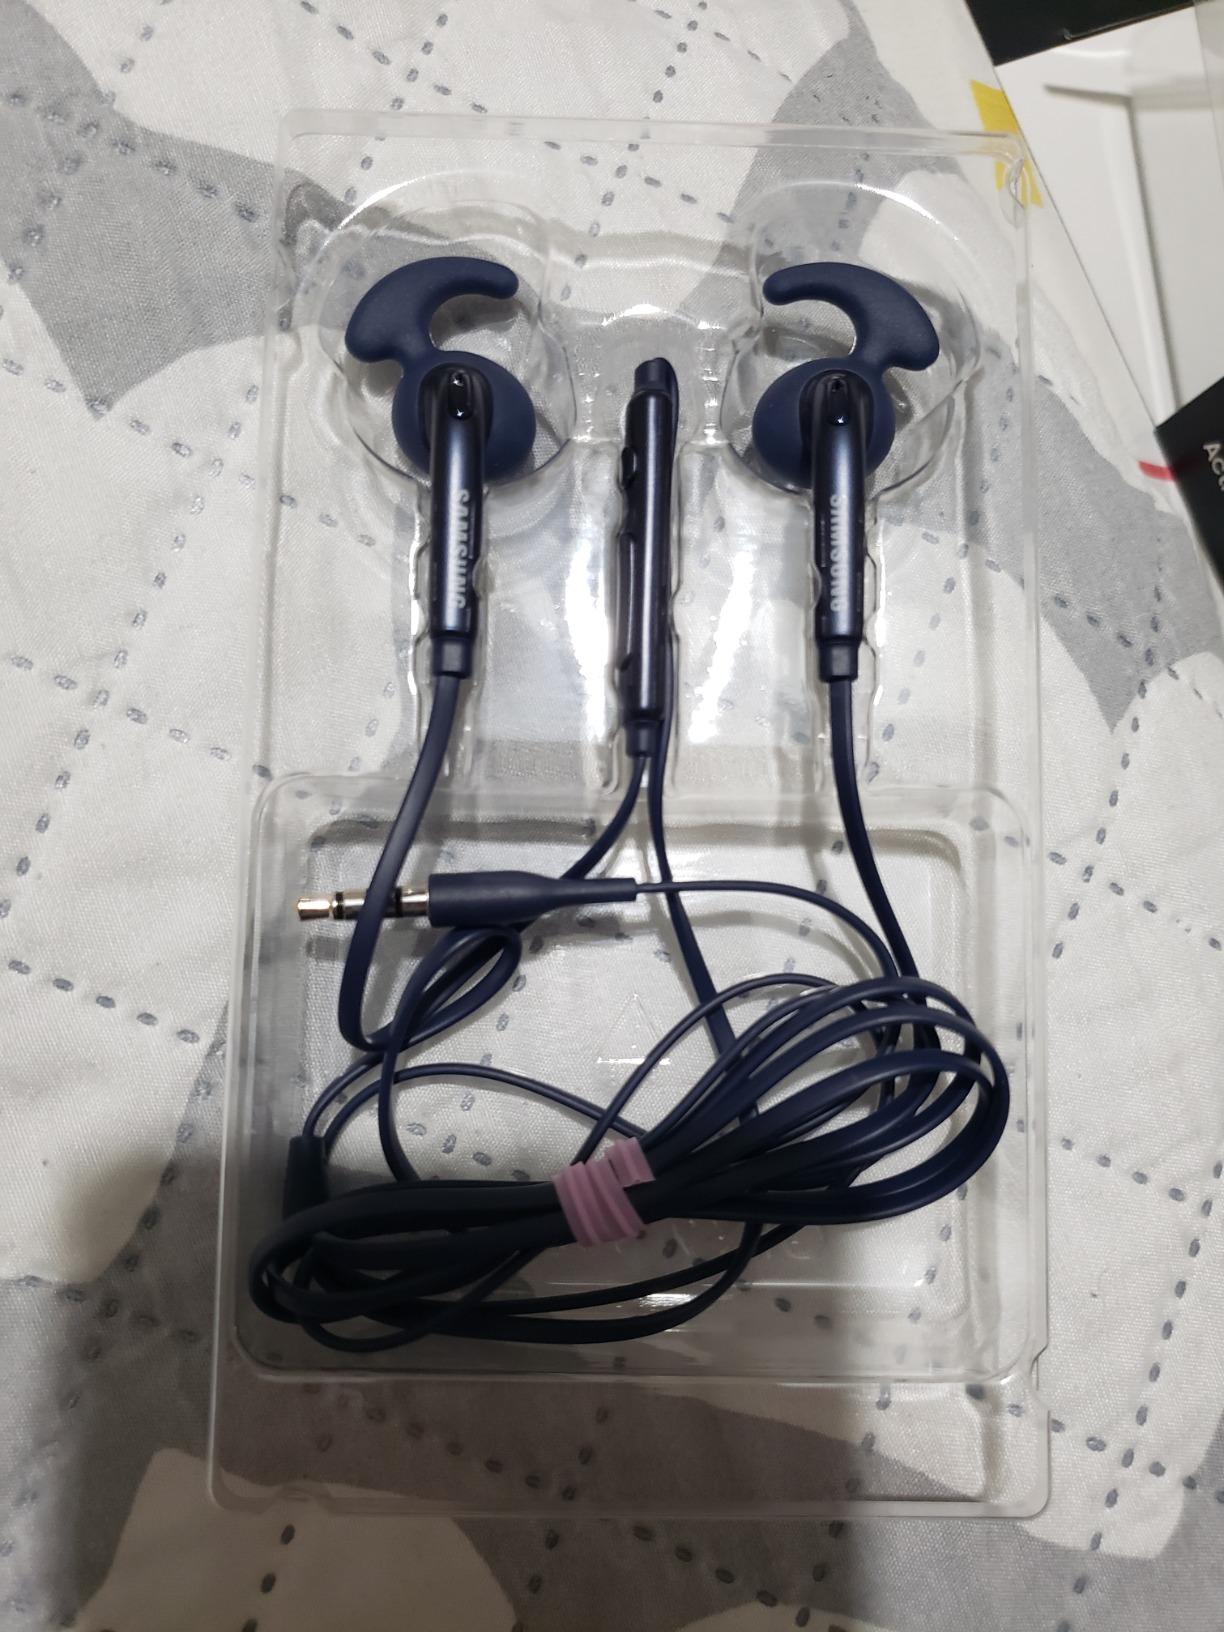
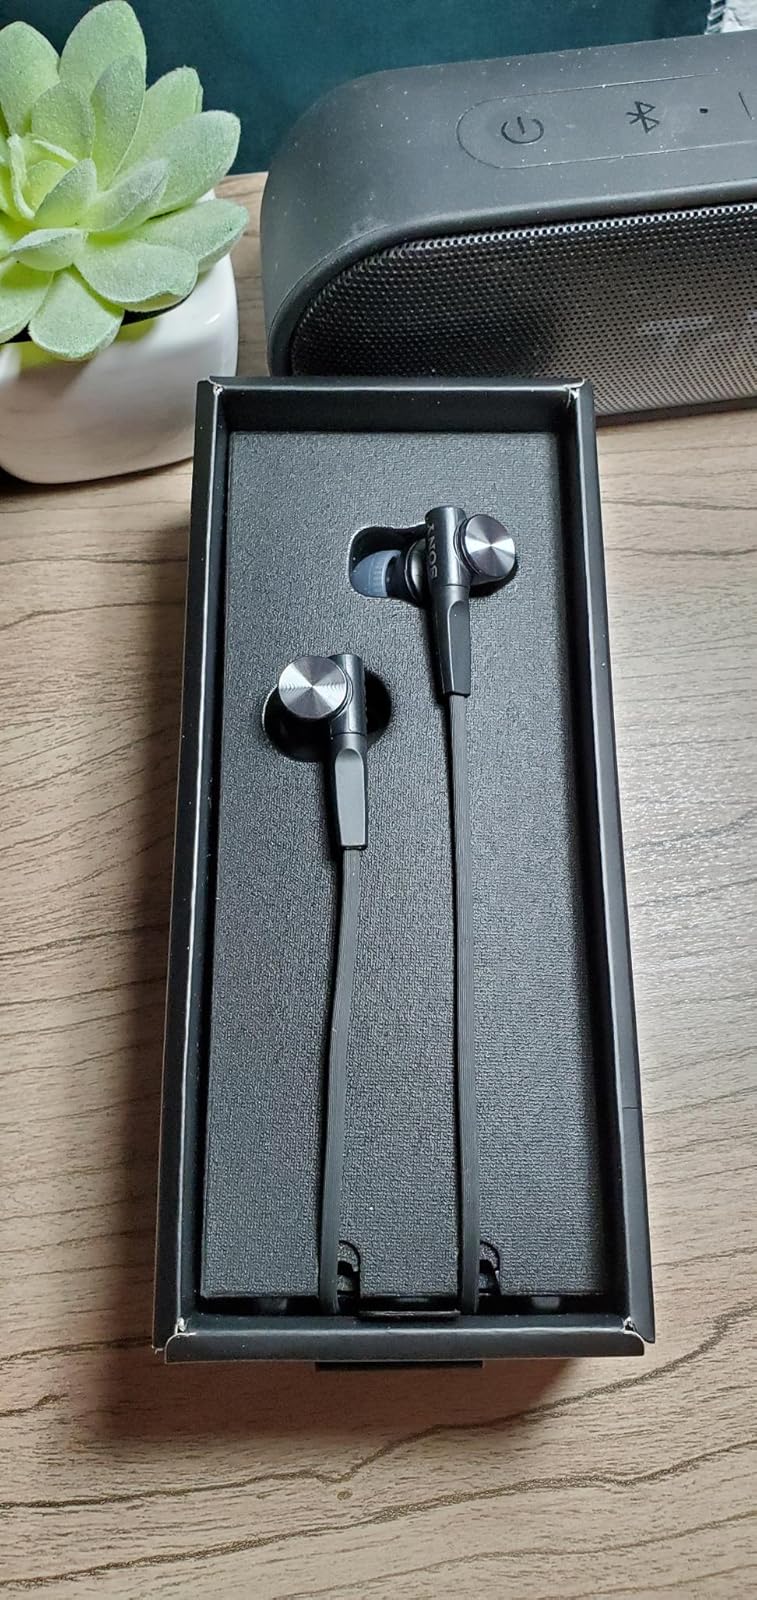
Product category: headphones
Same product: no